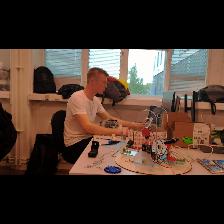
Label: Human